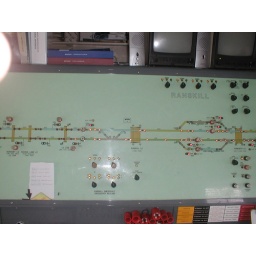
in the train box